Persian traditional music

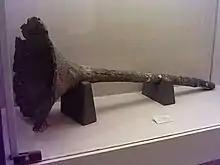
Karna, an Iranian musical instrument from the 6th century BC, kept at the Persepolis Museum.

Little is known about the music of the classical Iranian empires of the Medes, the Achaemenids, and the Parthians. However, an elaborate musical scene is revealed through various fragmentary documents, including those that were observed at the court and in public theaters and those that accompanied religious rituals and battle preparations. Jamshid, a king in Iranian mythology, is credited with the "invention" of music.